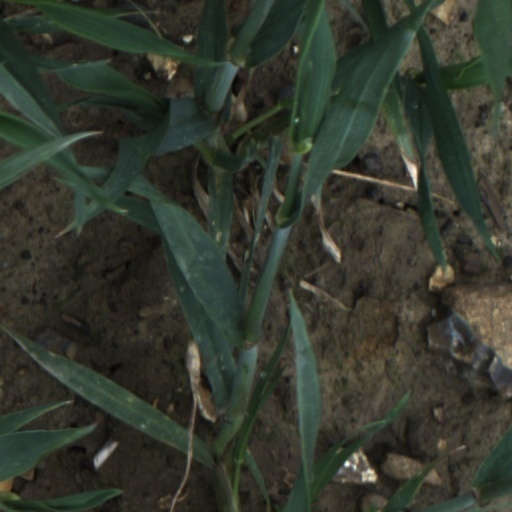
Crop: wheat